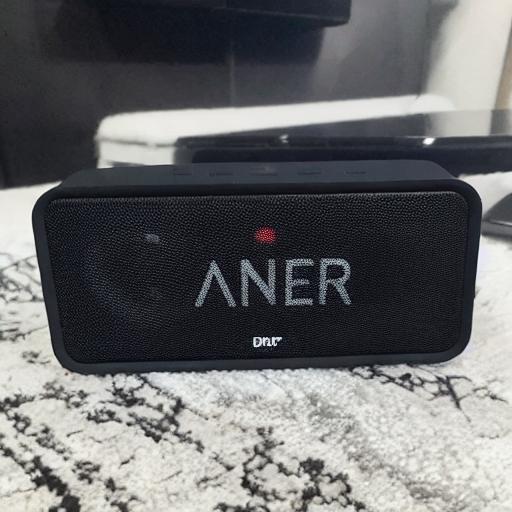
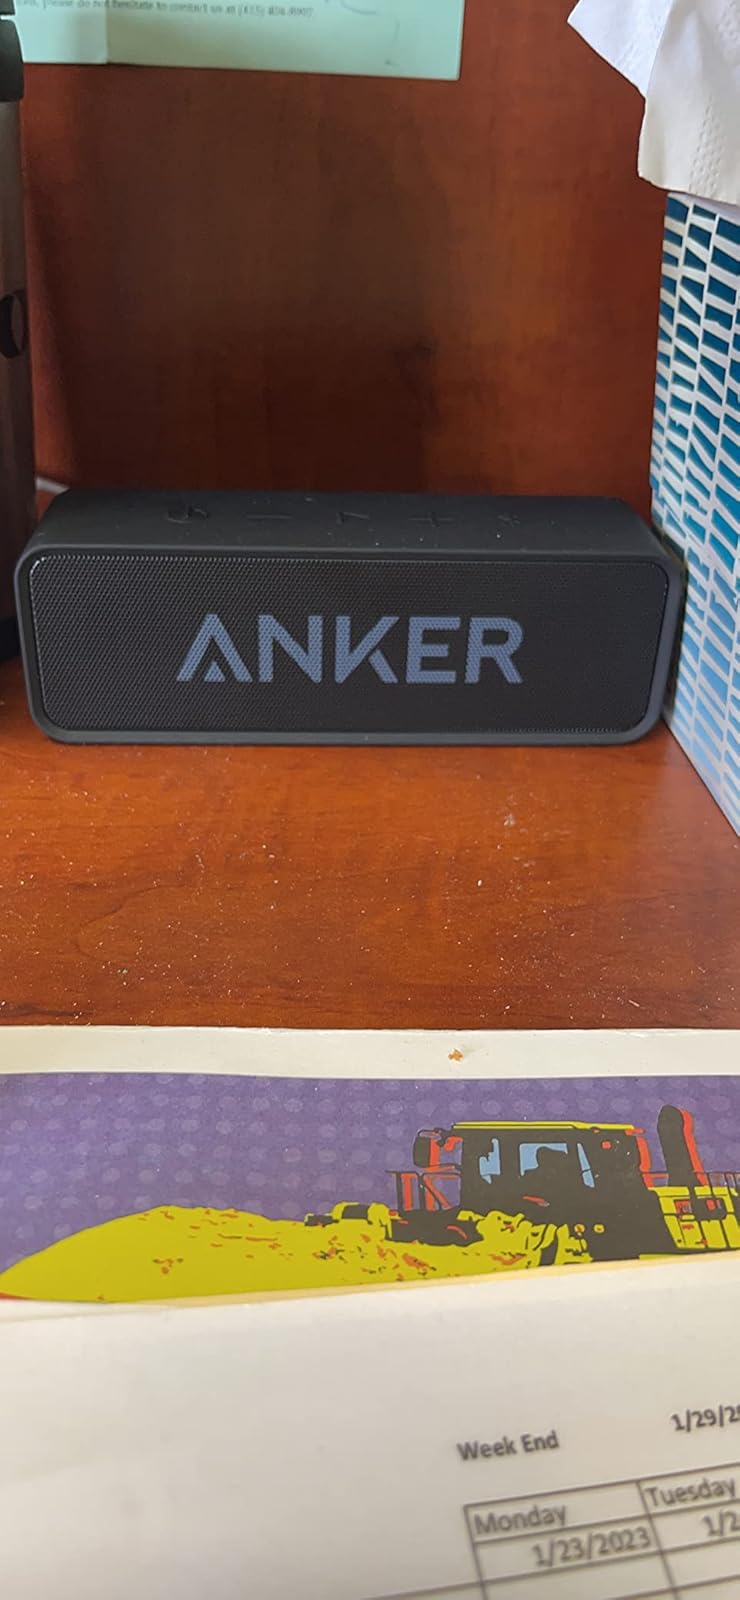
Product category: speaker
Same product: no